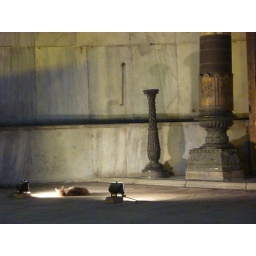
the spotlights were shining on the alter, the cat was sleeping in the spotlight.